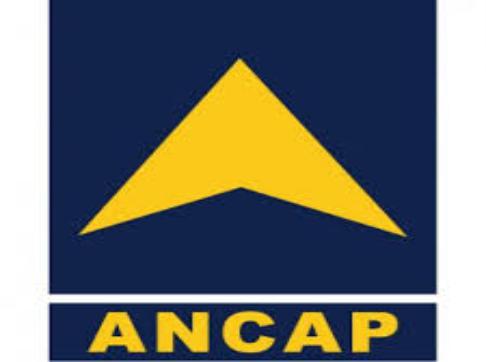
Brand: ANCAP-2
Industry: Transportation